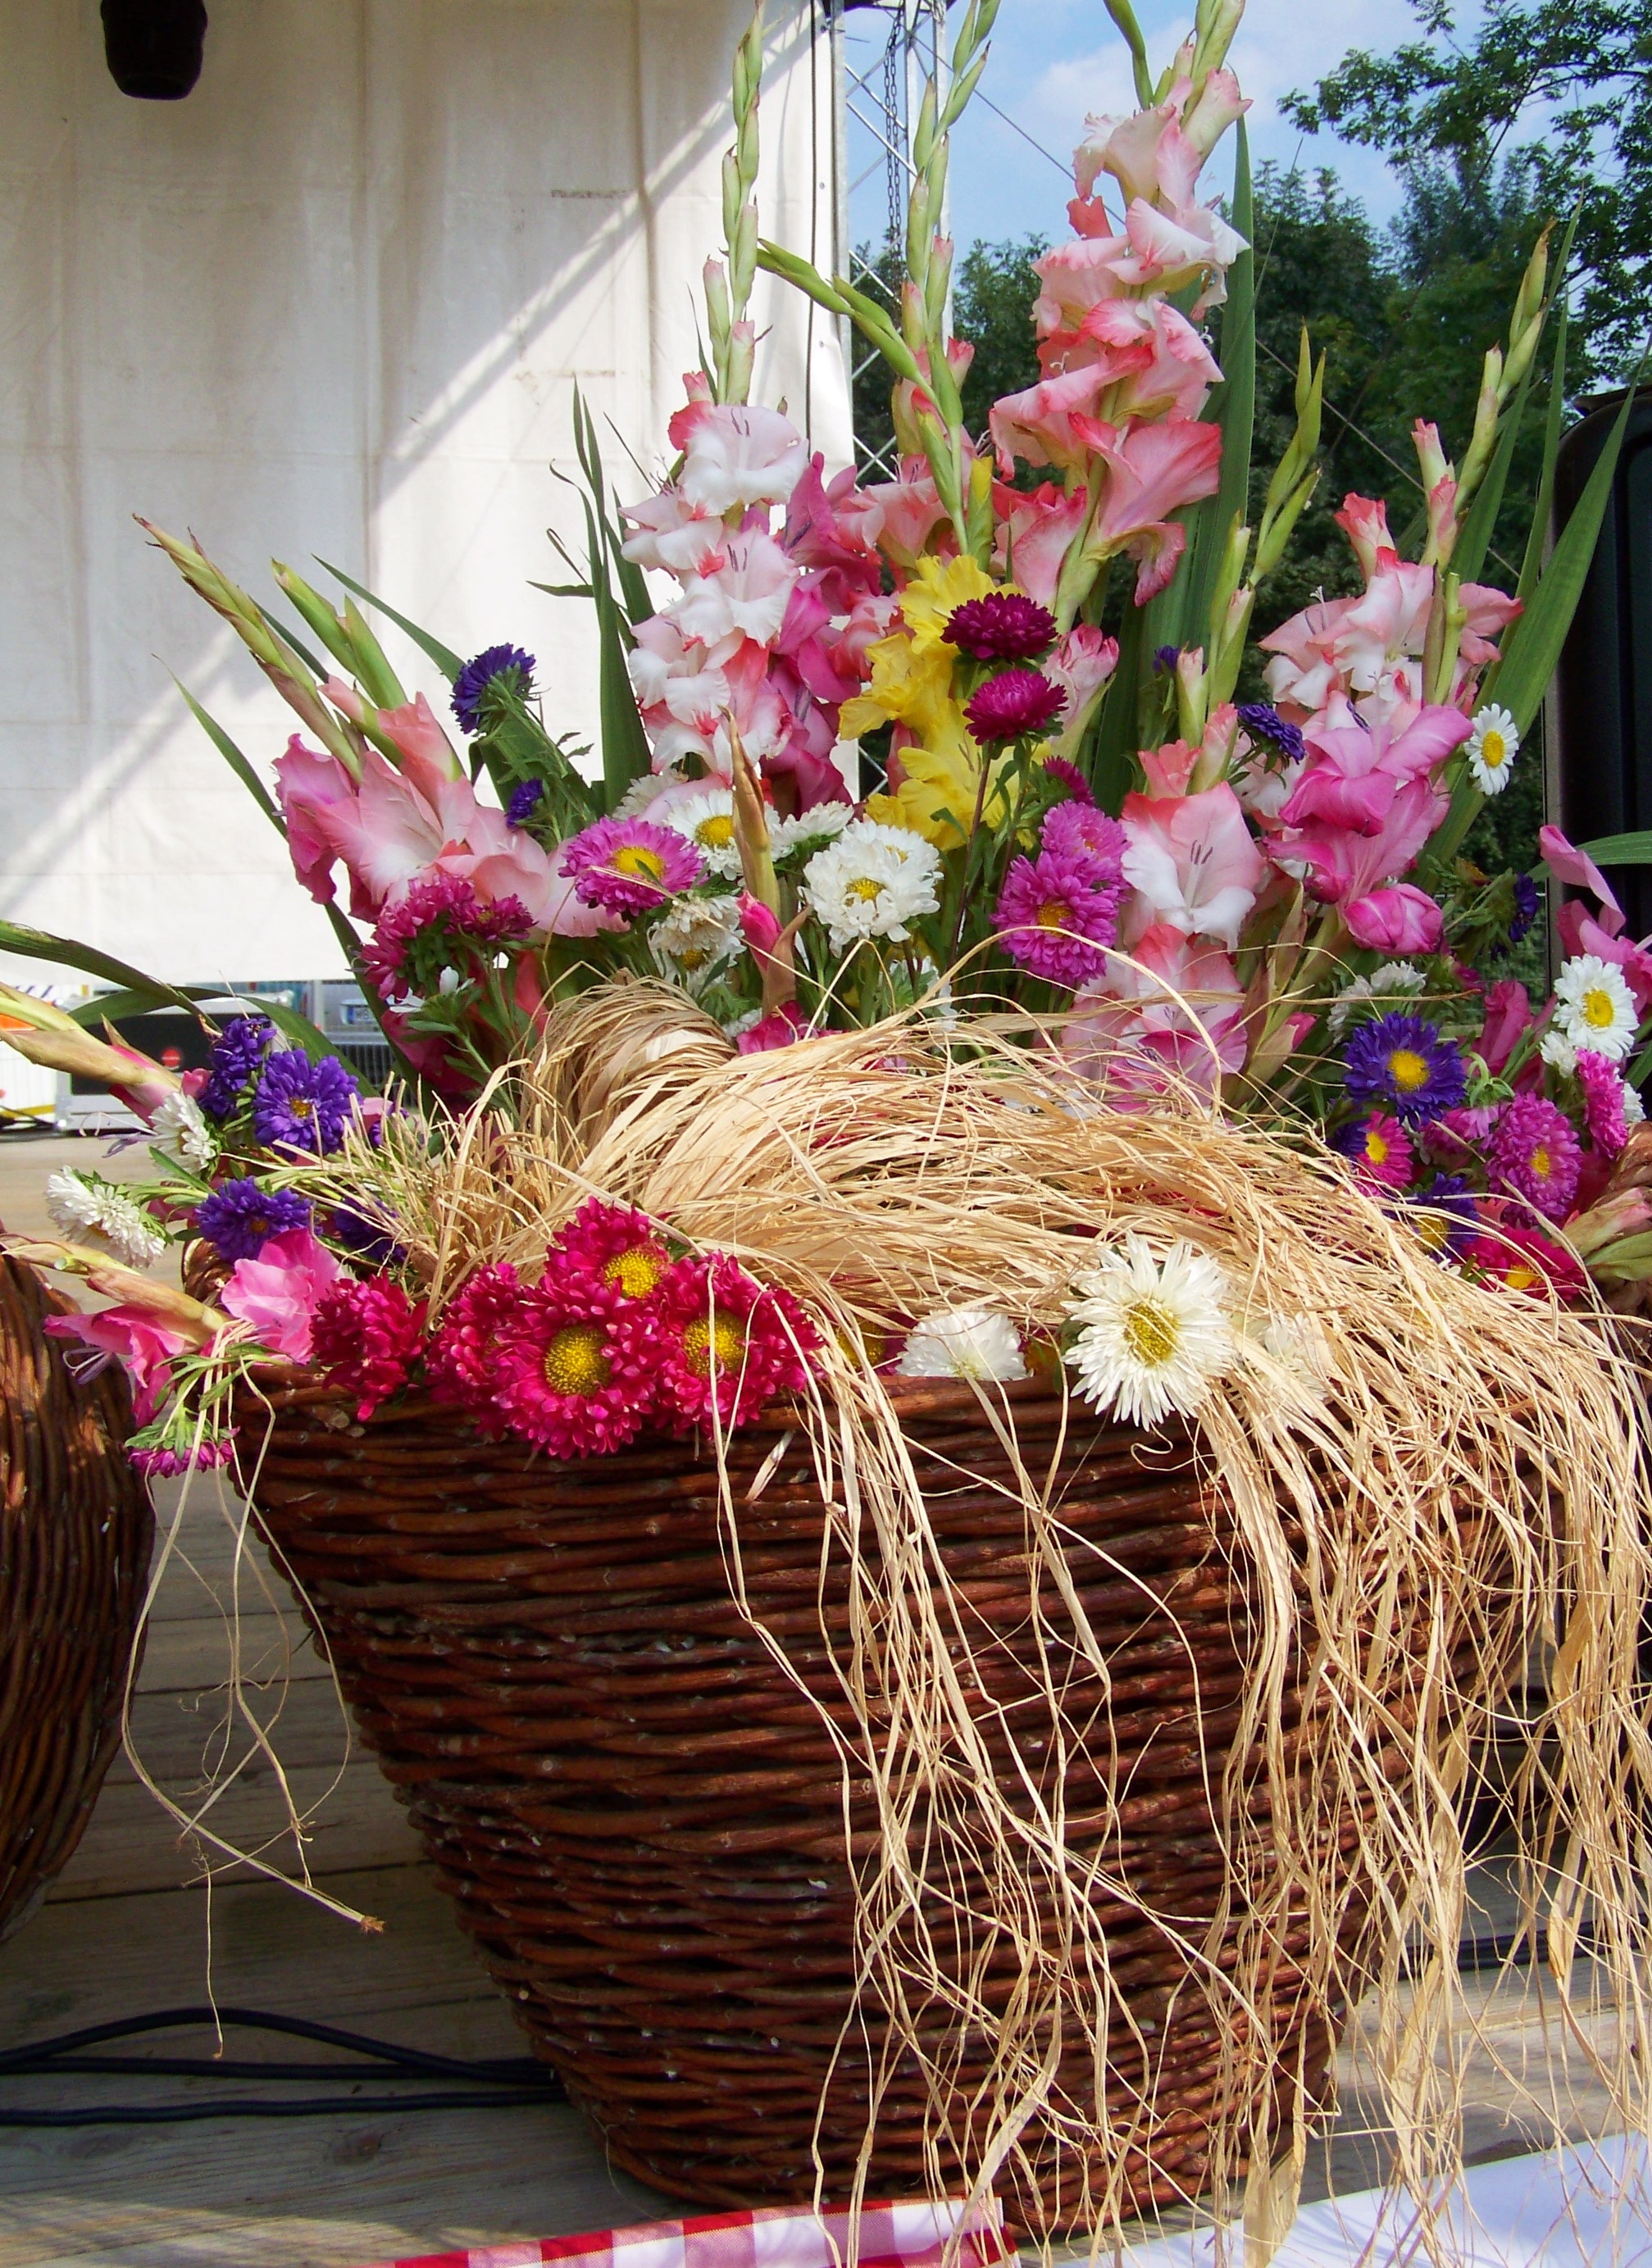
plant, flower, art, cut flower, floristry, retail, flower bouquet, flower decoration, floral design, centrepiece, flower arranging